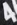
Number: 4